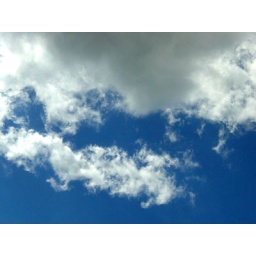
Nice clouds in the sky behind my block of flats in province of Bologna, Italy